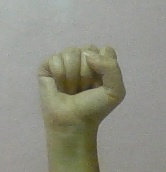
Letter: saad